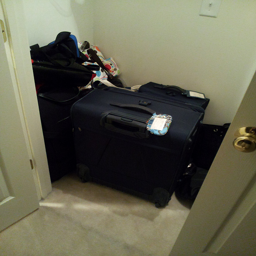
Dark luggage sitting just inside of a doorway.
A closet with suitcases and clothes on the floor.
Luggage seen in small closet in residential home.
Collection of black luggage outside of a door.
A bunch of suitcases sitting inside of a closet.